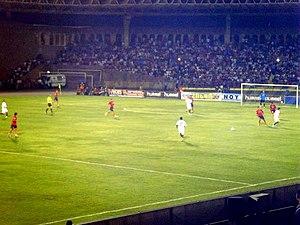
L'équipe d'Arménie de football est constituée par une sélection des meilleurs joueurs arméniens sous l'égide de la Fédération de football d'Arménie. Depuis sa création en 1992, elle ne s'est jamais qualifiée pour une phase finale de Coupe du monde ou de l'Euro.